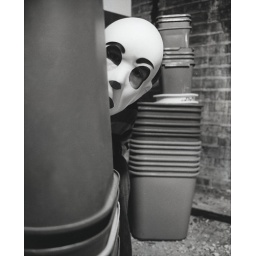
1st assignment in black and white photography. Angles and Depth of Field